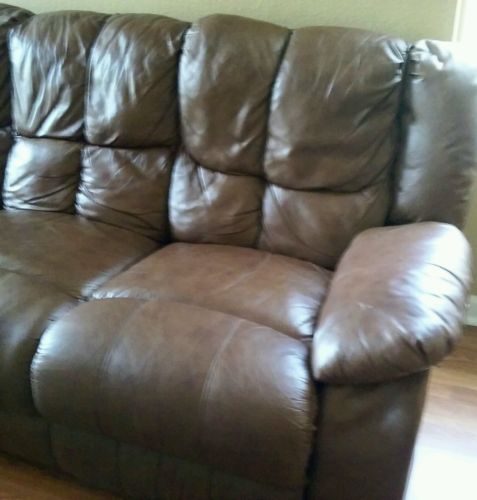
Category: sofa